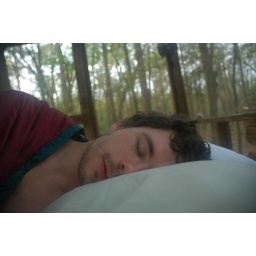
sleeping in the screen cabin near brunswick, ga